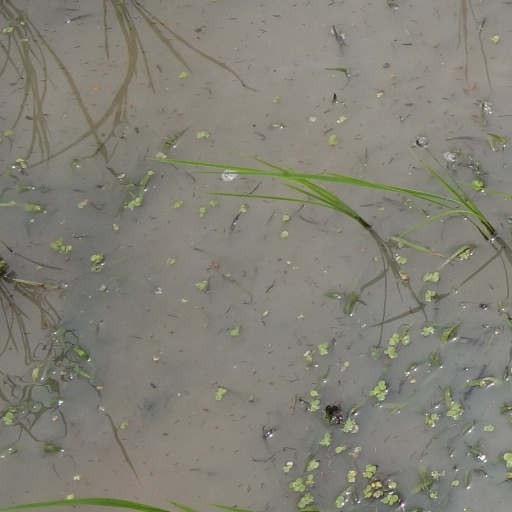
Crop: rice